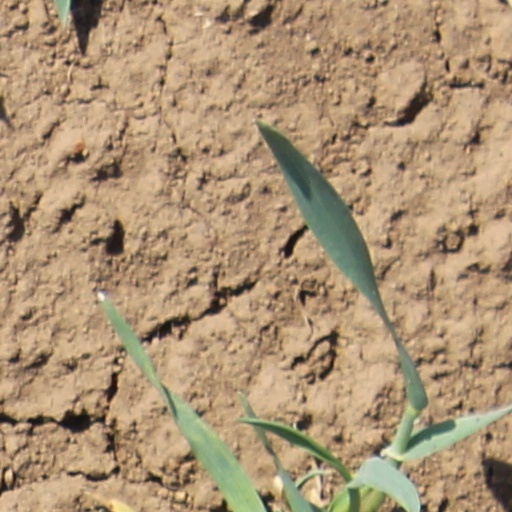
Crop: wheat